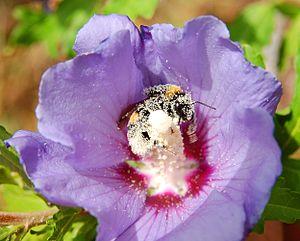
Hibiscus syriacus et Bombus ruderatus .
Hibiscus syriacus est une espèce d'arbustes du genre Hibiscus et de la famille des Malvacées, originaire des régions tempérées d'Extrême-Orient, très largement cultivée comme plante ornementale dans les jardins.